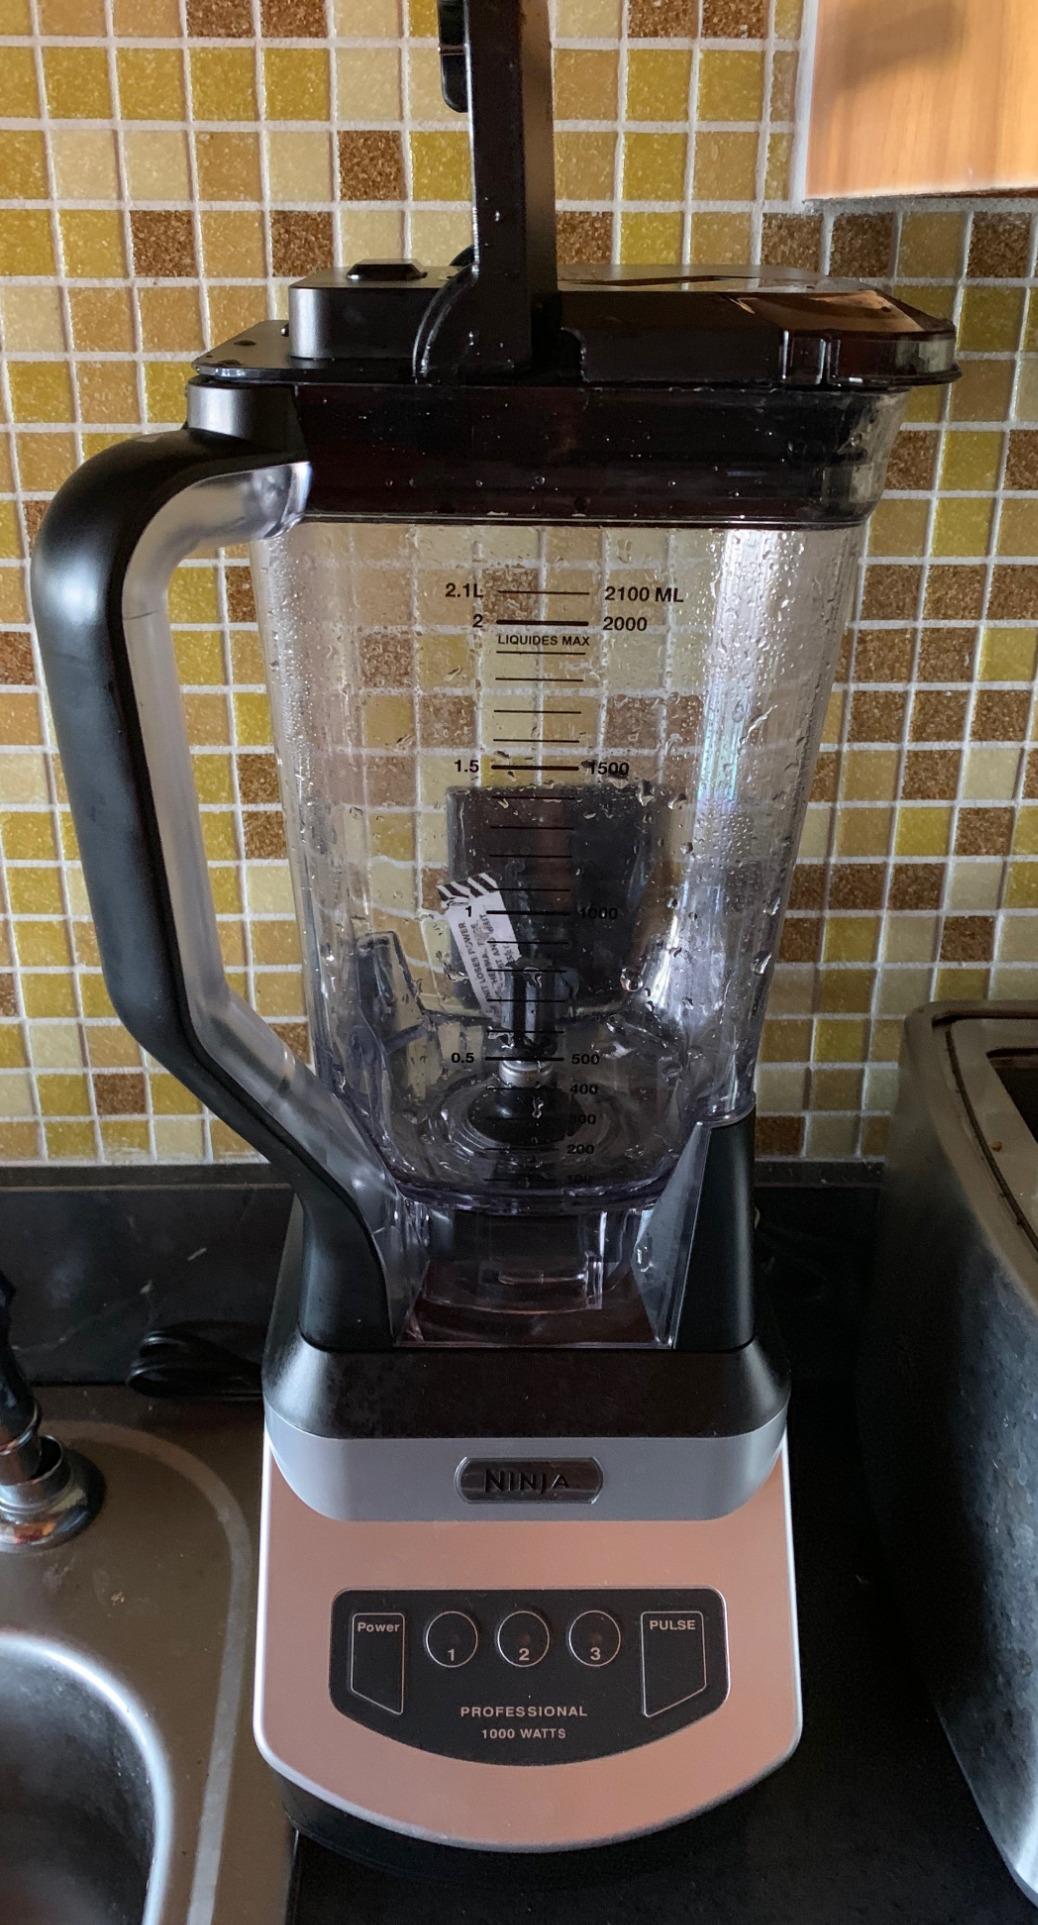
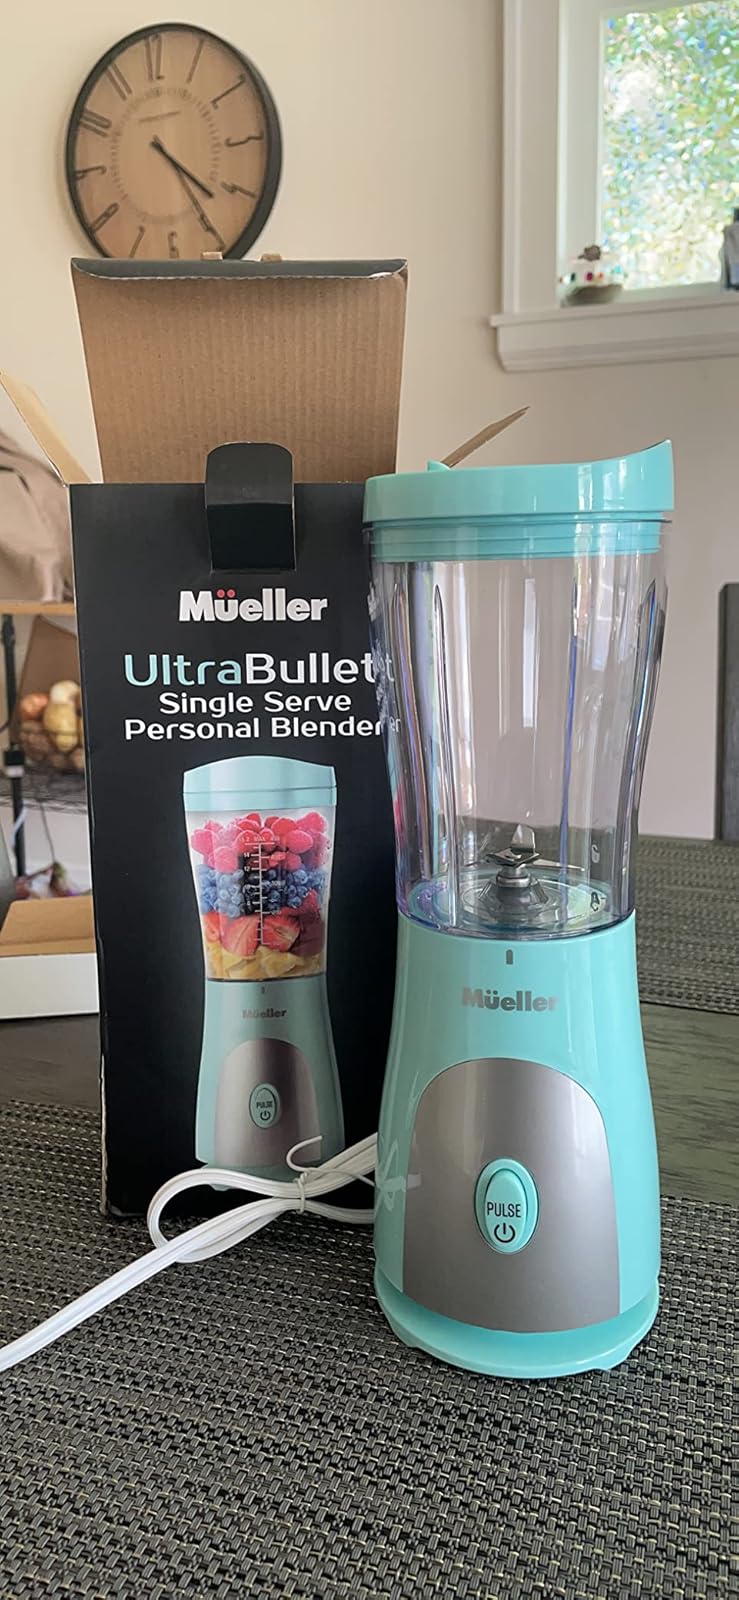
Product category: items_blender
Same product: no